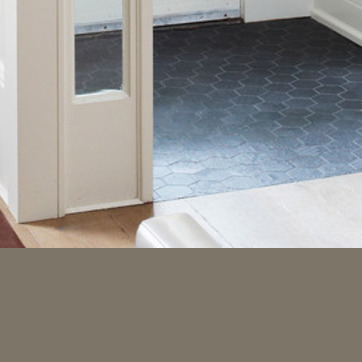
Material: tile